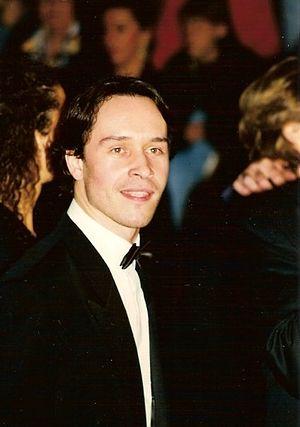
Manuel Blanc au festival de Cannes
Manuel Blanc, né le 12 juin 1968 à Boulogne-Billancourt, est un acteur français.